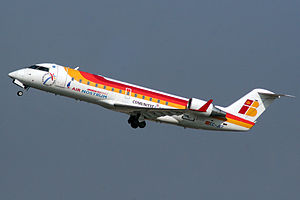
Air Nostrum
Air Nostrum, også kendt som Iberia Regional, er et regionalt flyselskab fra Spanien. Selskabet har hovedkontor på Valencia Lufthavn i Valencia, og hub på Barcelona Lufthavn og Madrid-Barajas Lufthavn.